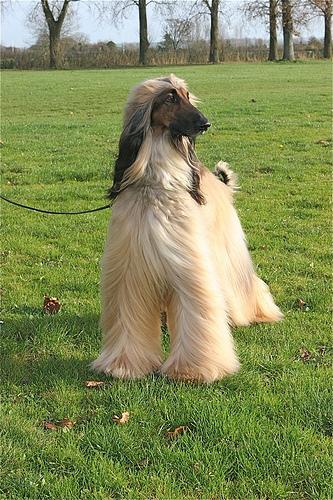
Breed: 222-n000013-Afghan_hound